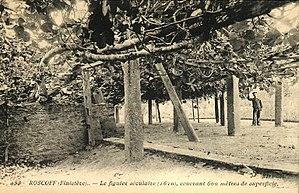
Le figuier de Roscoff vers 1910 (carte postale ND Photo)
Roscoff [ʁɔskɔf], est une commune française du Léon située sur la côte nord de la Bretagne, dans le département du Finistère.